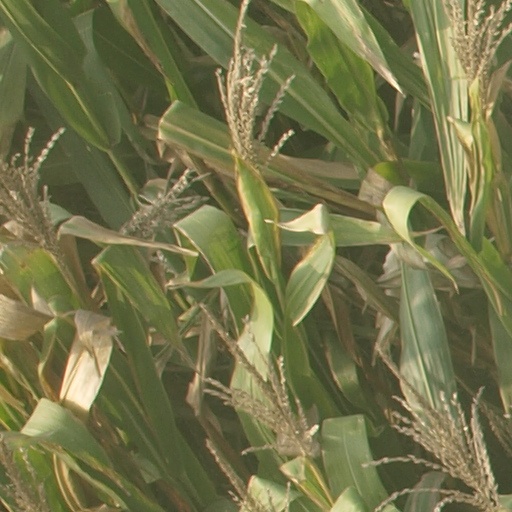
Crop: maize; corn